Delview Secondary School

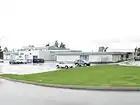
Northwest facing view of Delview Secondary (old)

Classes for students in grades 11 and 12 were added in 2006–07 and the school now supports a full 8–12 curriculum, no longer requiring students to switch over to North Delta Secondary School after 10th grade.